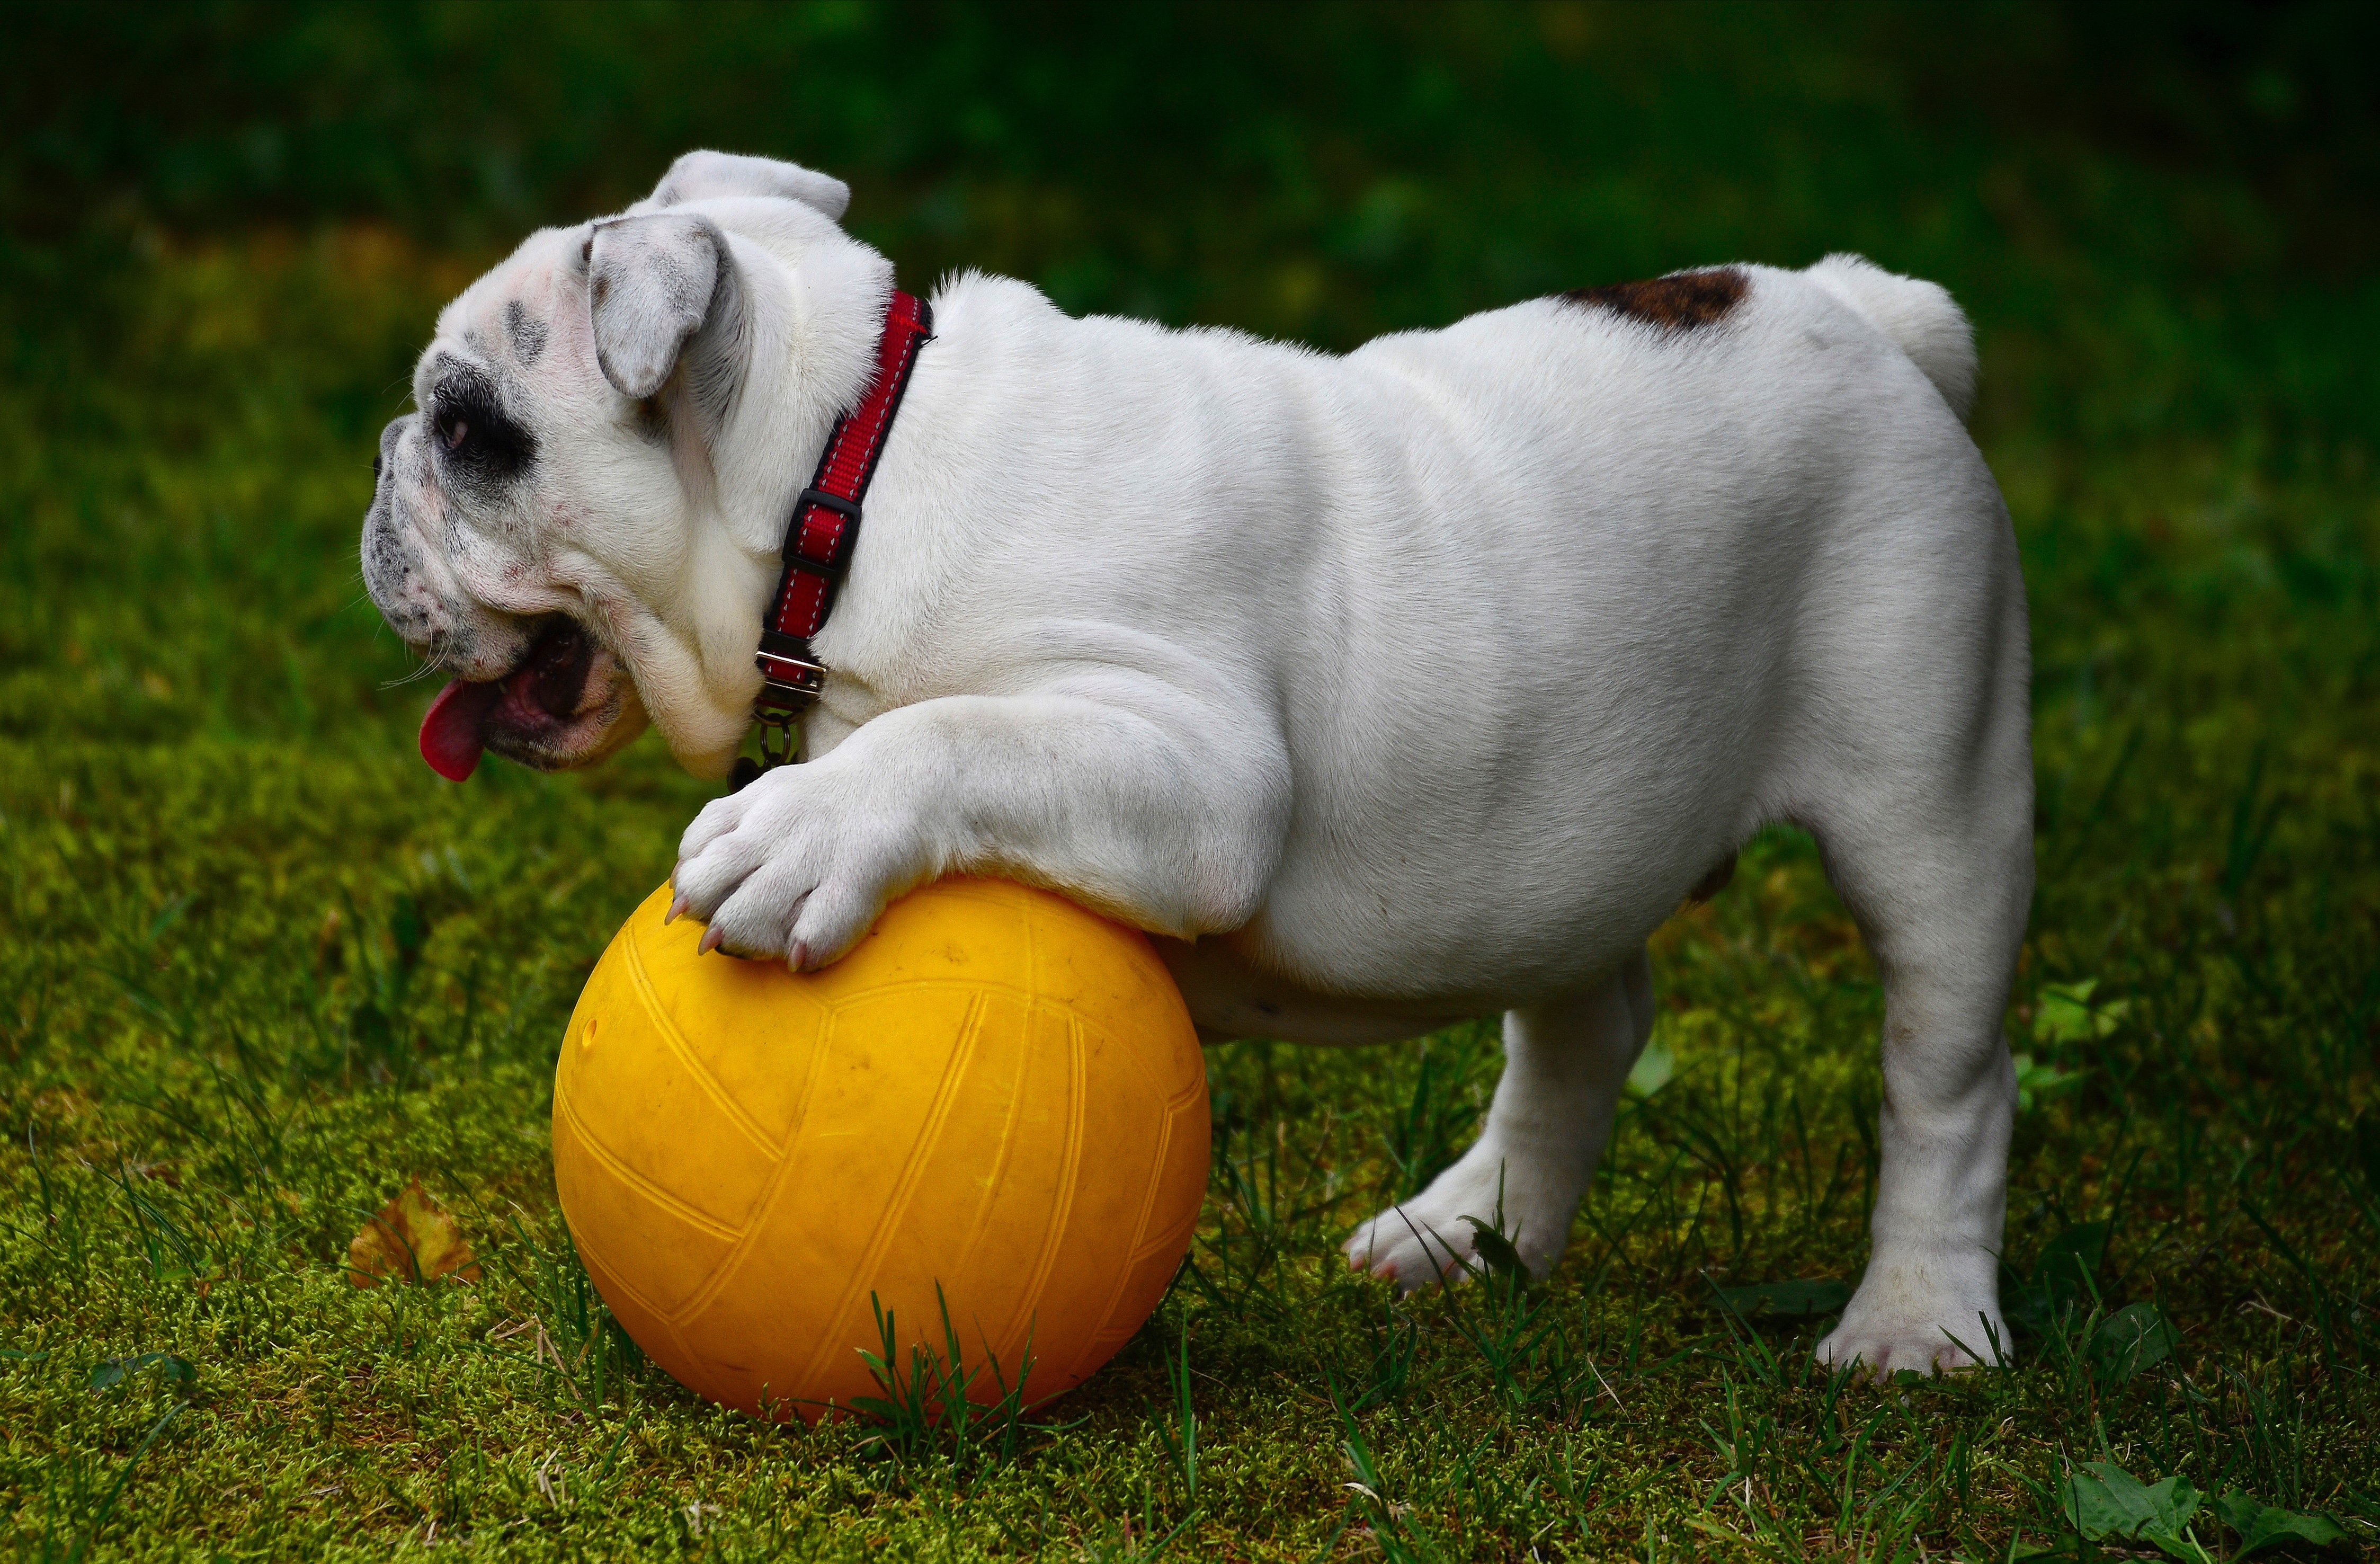
white, game, flower, puppy, dog, animal, pet, mammal, bulldog, ball, vertebrate, dog breed, english bulldog, old english bulldog, dog like mammal, olde english bulldogge, american bulldog